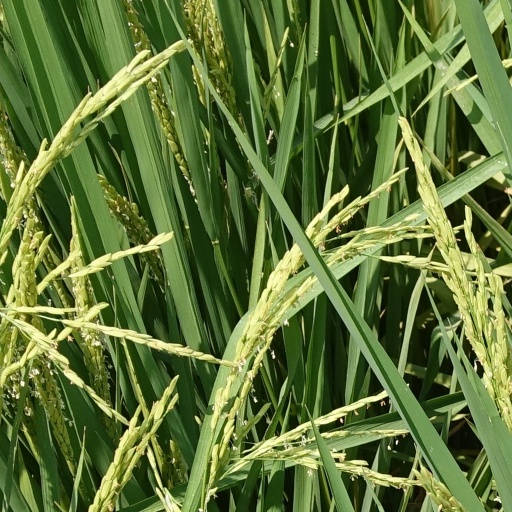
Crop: rice